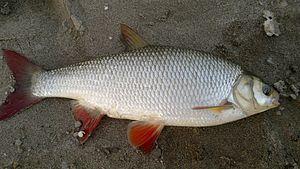
L'orfe, appelée aussi ide dorée ou orfe dorée, est une variété de l'Ide mélanote, une espèce de Cyprinidae originaire d'Asie et d'Europe. Il s'agit d'un poisson d'ornement de « belle forme » caractérisé par une livrée rouge, jaune ou rose plus ou moins vif avec des reflets argentés. Avec la tanche de Mongolie, ce sont des poissons de bassin de type comestible mais ayant une valeur culinaire inférieure à celle de la Carpe commune. Présentée par des pisciculteurs à l'Exposition de pisciculture de Paris de décembre 1928, l'orfe est considérée à cette époque avec la Perche-truite comme une spécialité de l'élevage de Monteaux.